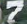
Number: 7